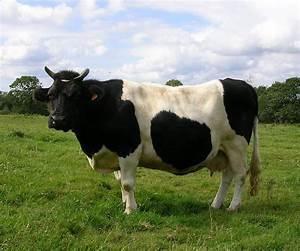
cow